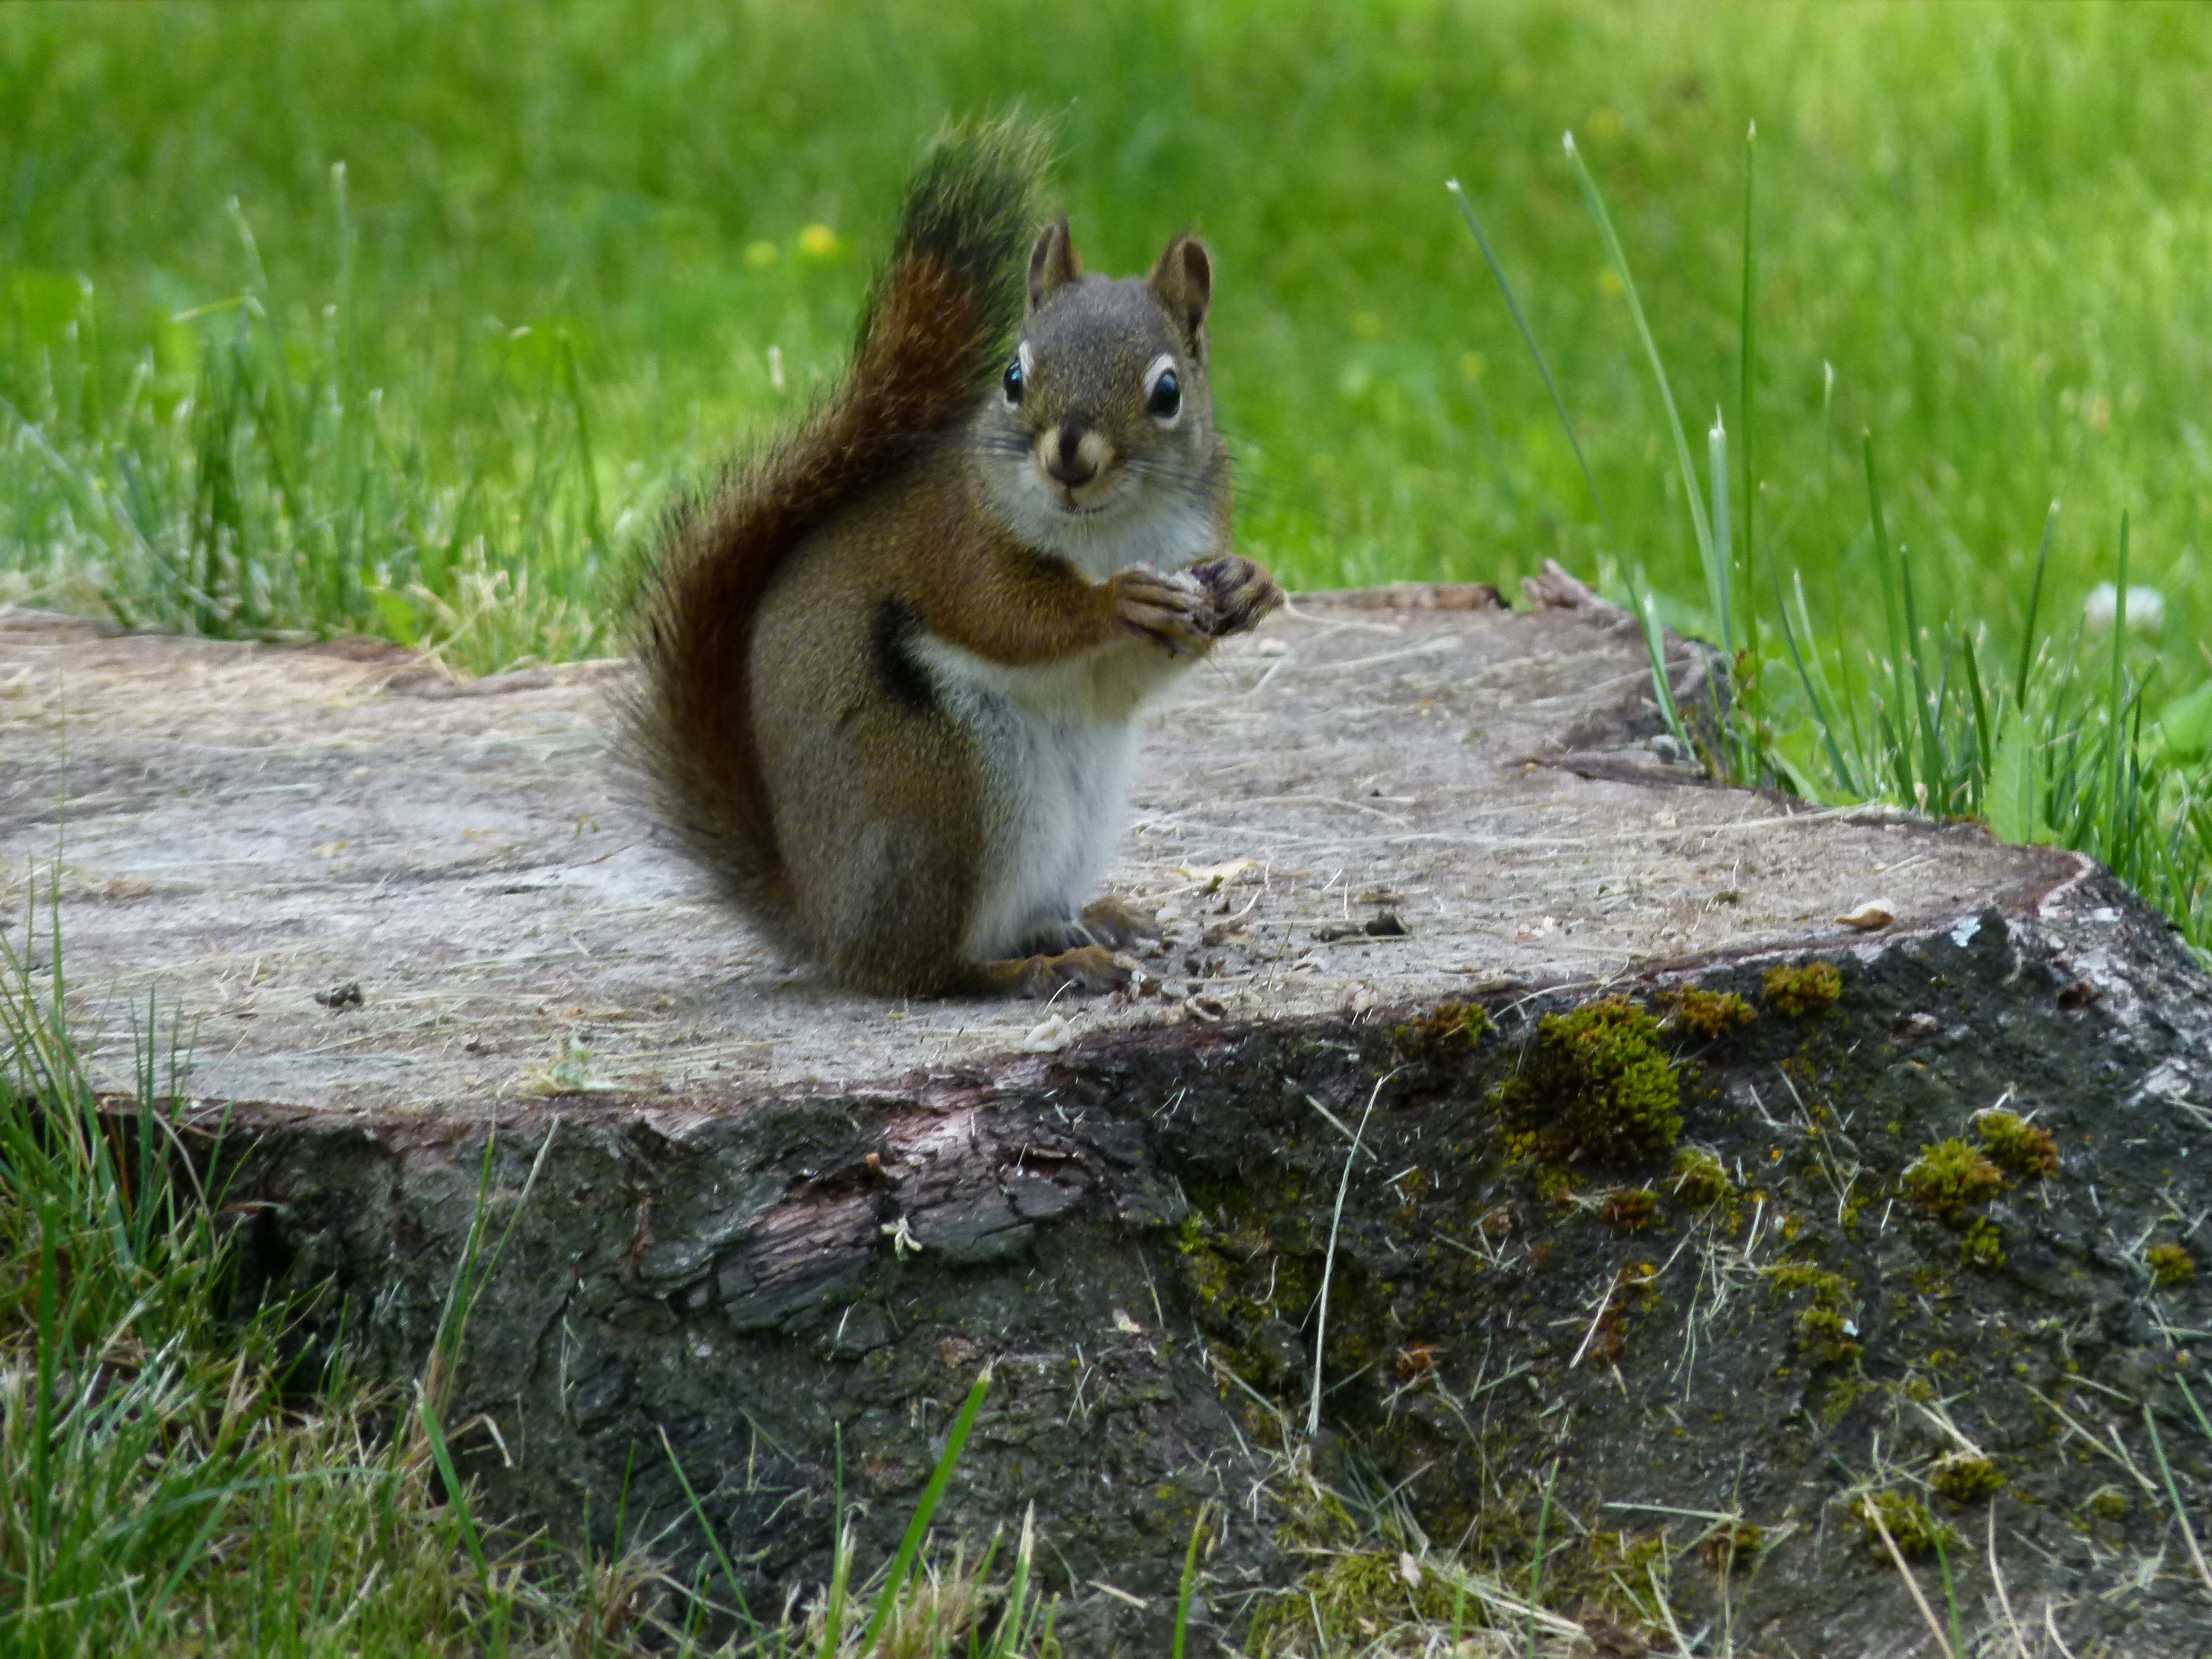
nature, grass, animal, wildlife, wild, mammal, squirrel, rodent, fauna, eating, vertebrate, chipmunk, fox squirrel